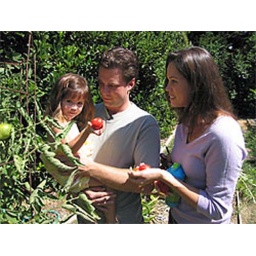
At home in Matt &amp;amp; Dana's organic garden, featuring nearly 32 tomato plants and 8 varieties.